Blick am Abend

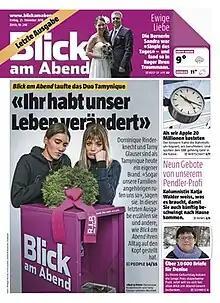
21 December 2018 issue

Blick am Abend was a free evening newspaper published in Switzerland and based in Zürich. It existed between 2008 and 2018.